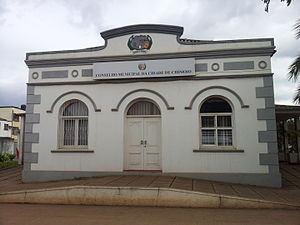
Chimoio
Chimoio er hovedbyen i provinsen Manica i Mozambique. Den er nr. 5 over de største byer i Mozambique med en befolkning på 238.976 indbyggere. Den ligger 95 km fra grænsen til Zimbabwe og beskrives til tider som mere zimbabwisk end mozambiquisk.